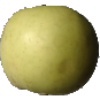
Label: Apple Golden 3